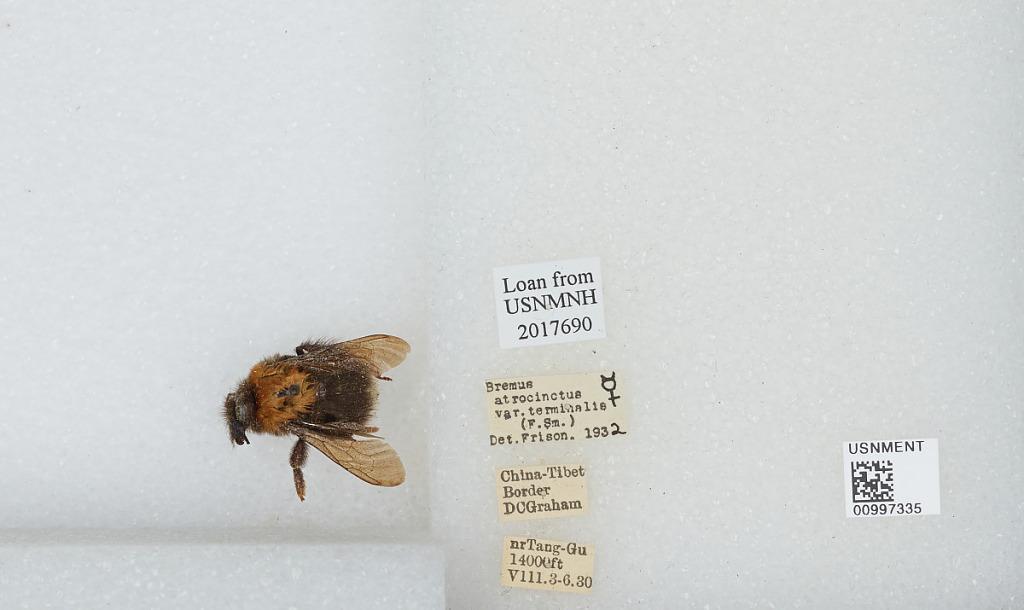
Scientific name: Bombus (Festivobombus) festivus Smith
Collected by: D. Graham
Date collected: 1930-8-3
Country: China
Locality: near Tang-Gu, China Tibet border
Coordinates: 32.9997, 91.6808
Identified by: Frison